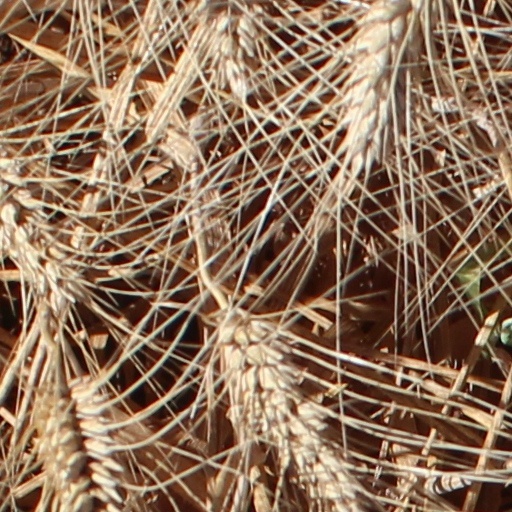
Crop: wheat